The Cruel Tower

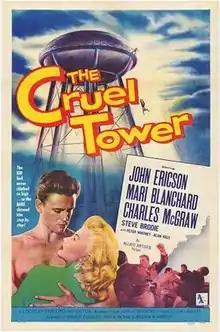
Theatrical release poster

The Cruel Tower is a 1956 American adventure film directed by Lew Landers and written by Warren Douglas. It is based on the 1955 novel "The Cruel Tower" by William Brown Hartley. The film stars John Ericson, Mari Blanchard, Charles McGraw, Steve Brodie, Peter Whitney and Alan Hale Jr. The film was released on October 28, 1956, by Allied Artists Pictures.